Harry W. Ewing

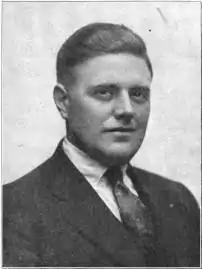
Ewing,

Harry Walter "Buck" Ewing (July 18, 1888 – March 11, 1962) was an American football player, coach of football, basketball and baseball, and college athletics administrator. He was a 1909 graduate of University of Nebraska where he played football. Ewing served as the head football coach at Morningside College (1911), South Dakota State College (1912–1917), Ohio Wesleyan University (1919–1921), Miami University (1922–1923), and Otterbein College (1935–1938, 1942–1945, 1951–1954), compiling a career college football record of 82–82–10. He was also the head basketball coach at South Dakota State (1912–1913, 1914–1917), Ohio Wesleyan (1919–1920), Miami (1922–1924), and Otterbein (1942–1952), tallying a career college basketball mark of 117–111–1.